Summation theorems (biochemistry)

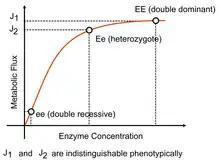
Plot of a phenotype, such as a flux, as a function of enzyme level. The response is hyperbolic like such that a homozygote dominant individual and the heterozygote individual are phenotypically indistinguishable due to the curvature of the response.

Although flux control is shared, this doesn't imply that control is evenly distributed. For a large network, the average flux control will, according to the flux summation theorem, be equal to formula_37, that is a small number. In order for a biological cell to have any appreciable control over a pathway via changes in gene expression, some concentration of flux control at a small number of sites will be necessary. For example, in mammalian cancer cell lines, it has been shown that flux control is concentrated at four sites: glucose import, hexokinase, phosphofructokinase, and lactate export.